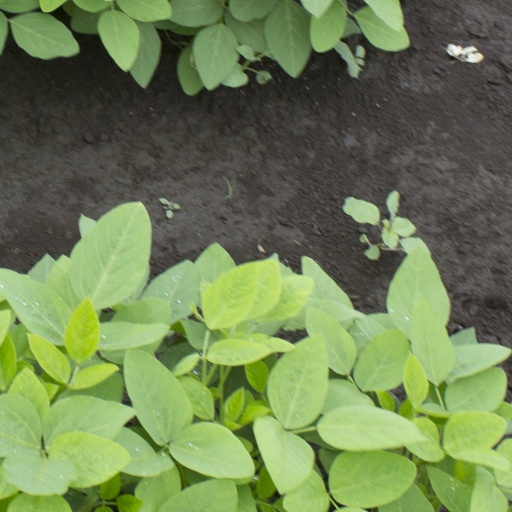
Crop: soybean